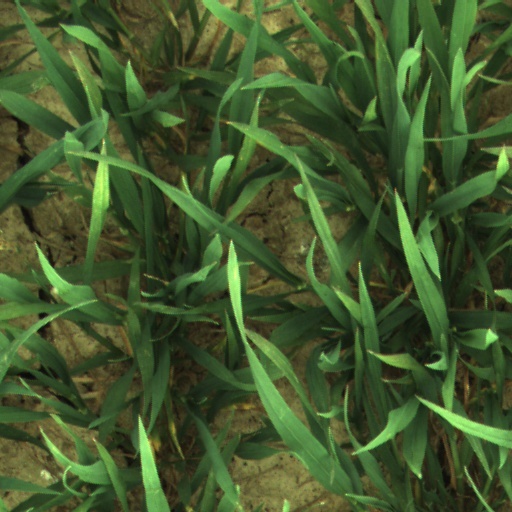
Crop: wheat